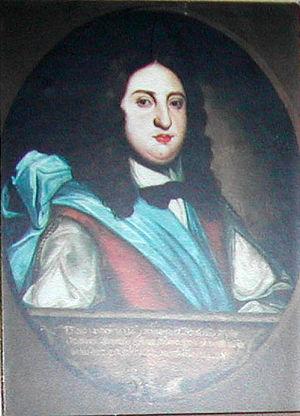
Cet article recense les souverains de Frise orientale.
Ennon-Louis est comte de Frise orientale de 1651 à 1654, puis prince de 1654 à sa mort.